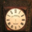
Label: clock